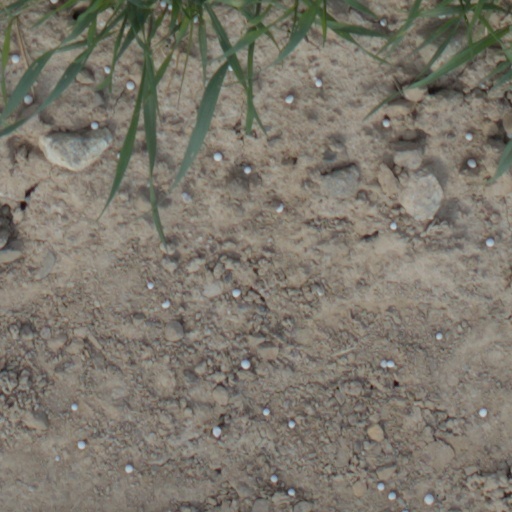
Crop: wheat